Henry Ford & Son Ltd.

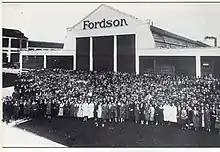
The staff of the Cork Plant gathered outside the factory in 1926

Since Ford of Britain was building a large new plant in Dagenham, the Cork plant started to build engines and rear axles for the Ford Model T, and these were delivered to England. Other Ford plants in Europe were also supplied. Ford France and Ford Germany came into question from 1925. This continued until production of the Model-T in Europe ended in 1927.